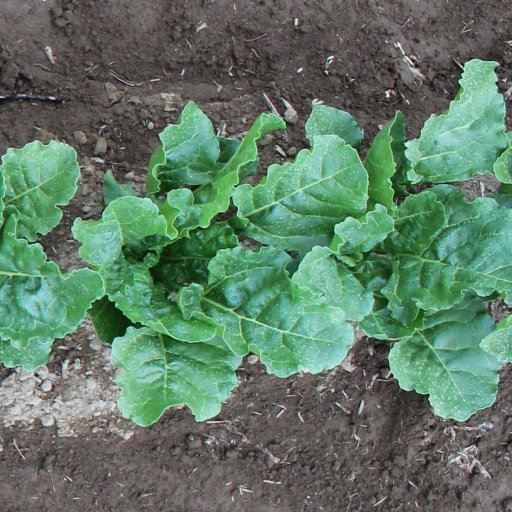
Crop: sugar beet